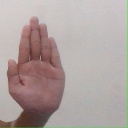
अक्षर: ध